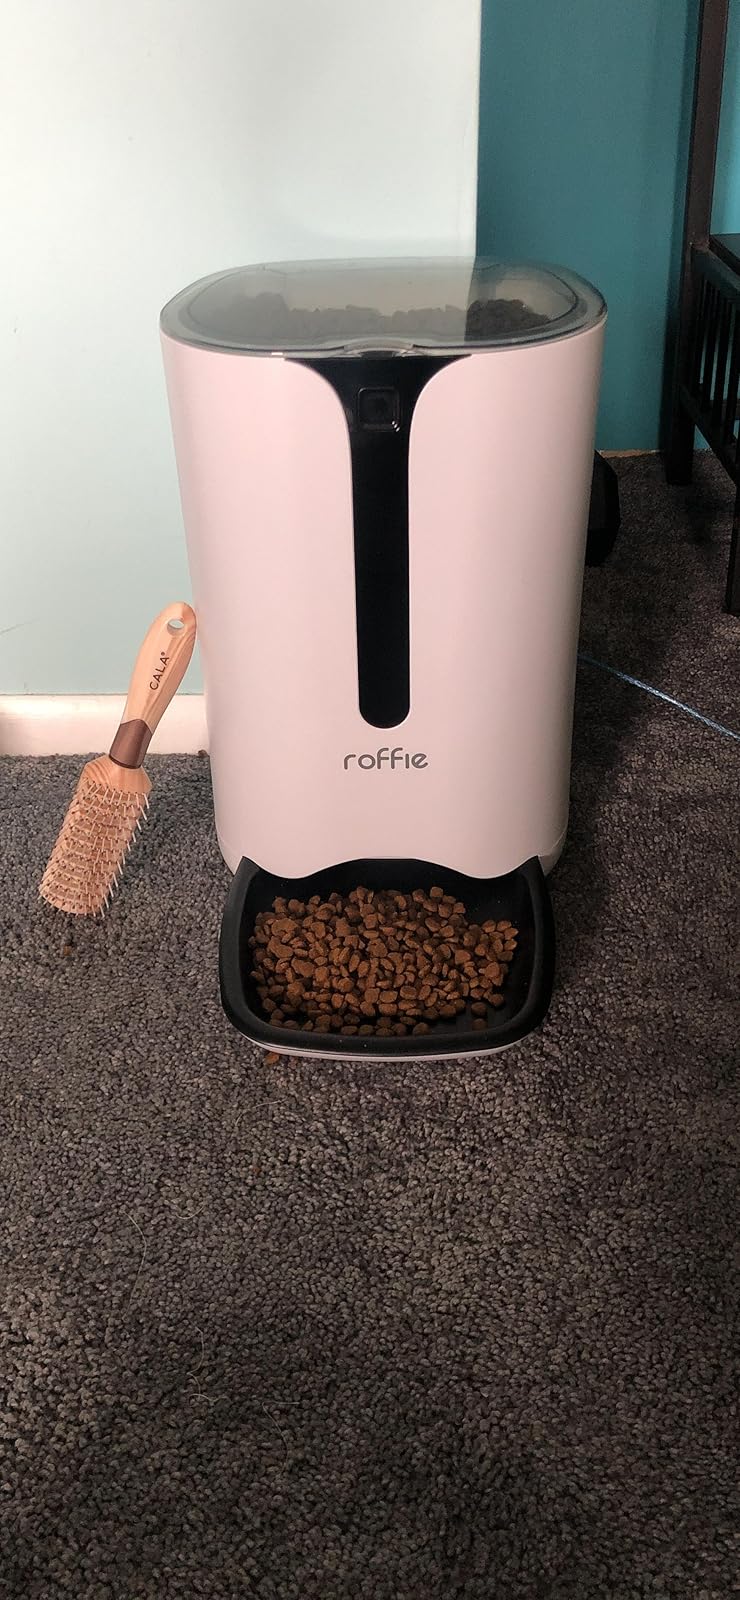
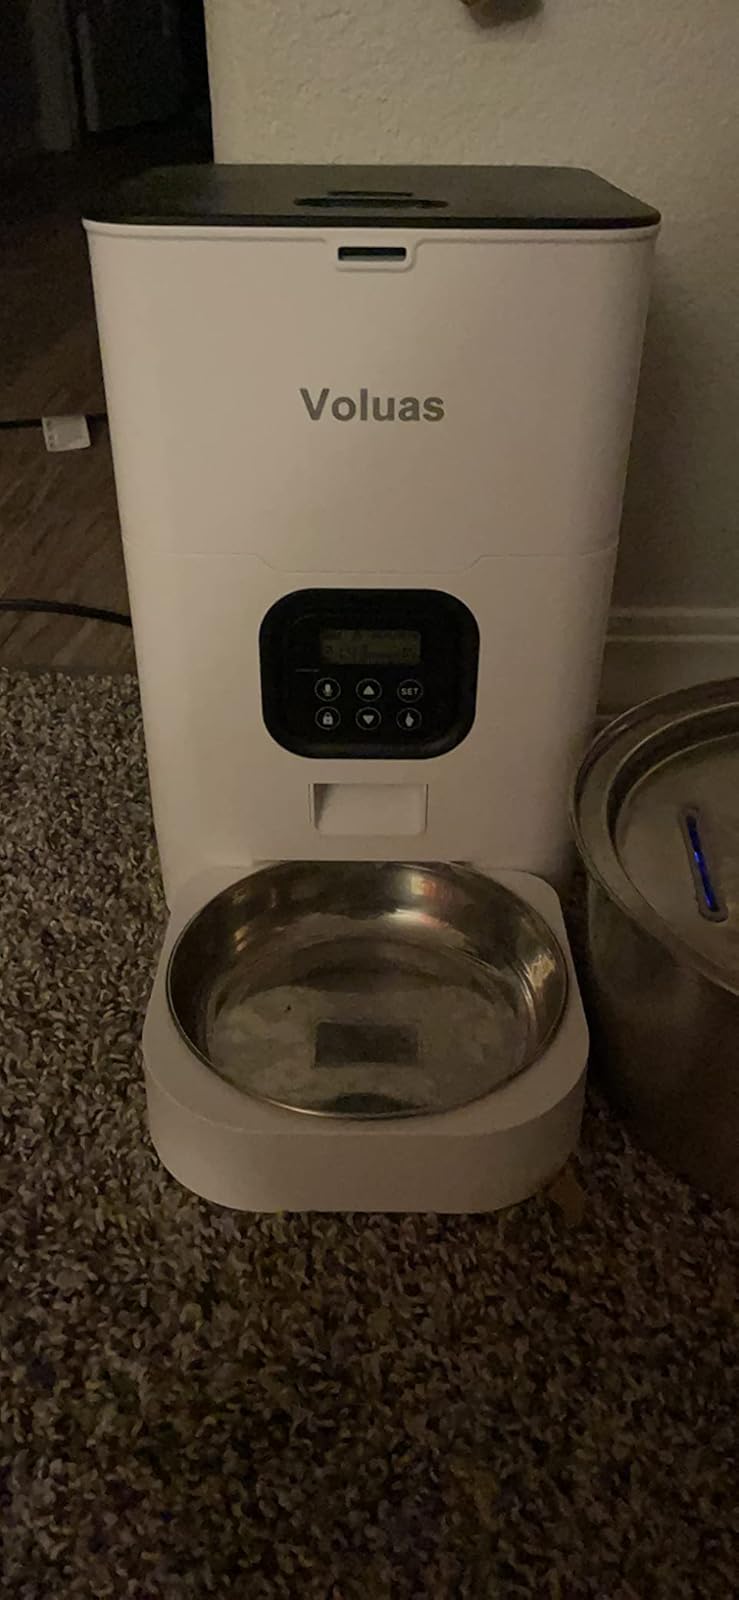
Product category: items_feeder
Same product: no